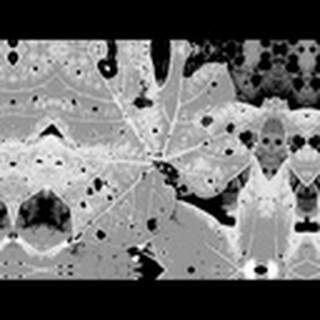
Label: cotton_target_spot